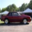
Label: automobile